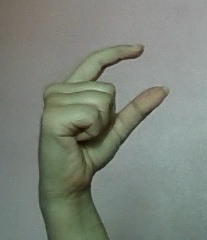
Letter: dal